Explorers on the Moon

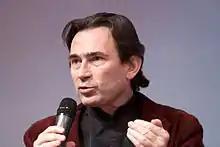
Hergé biographer Benoît Peeters "(pictured, 2010)" felt that Wolff's character brought "a tragic note" to the story.

Nevertheless, Heuvelmans thought his influence on the story to be more significant, stating that "in going through the two books we [he and Van Melkebeke] really had the impression that it was what we had originally done at the beginning. In broad outline, that was it".